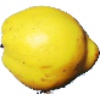
Label: Quince 1